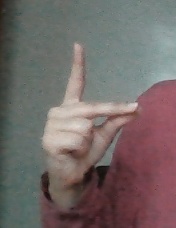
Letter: ta